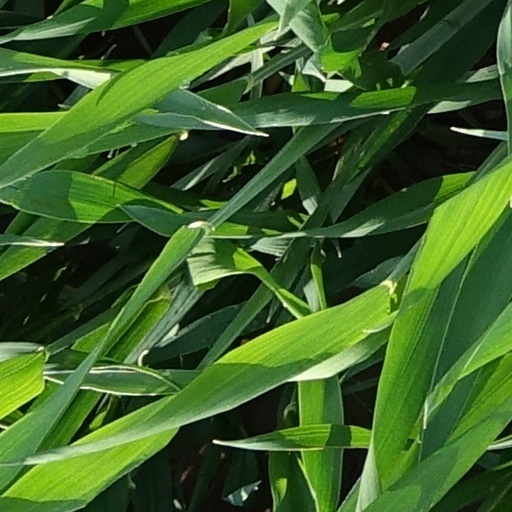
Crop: wheat